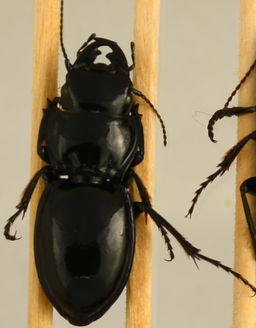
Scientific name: Pasimachus elongatus
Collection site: Central Plains Experimental Range NEON (CPER) (CPER), plot CPER_002